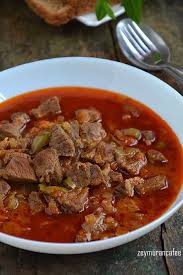
Yemek: et_sote